Sites Homestead

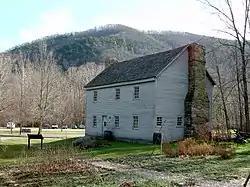
Sites Homestead, November 2003

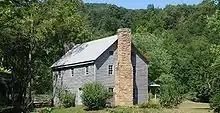
Sites Homestead

The Sites Homestead, also known as the Wayside Inn or the Sites Inn, is located near Seneca Rocks, West Virginia. The log house was built by Jacob Sites "circa" 1839 below the Seneca Rocks ridge. The house was expanded in the mid-1870s with a frame addition, remaining in the Sites family until it was acquired by the U.S. Forest Service in 1968 as part of Spruce Knob–Seneca Rocks National Recreation Area in Monongahela National Forest. The house had been used as a storage shed for some time and was in poor condition. It was restored by the Forest Service in the 1980s and became a temporary visitor center in 1992 after the Seneca Rocks visitor center burned. It is now part of the Seneca Rocks Discovery Center facility, operated by the Forest Service.